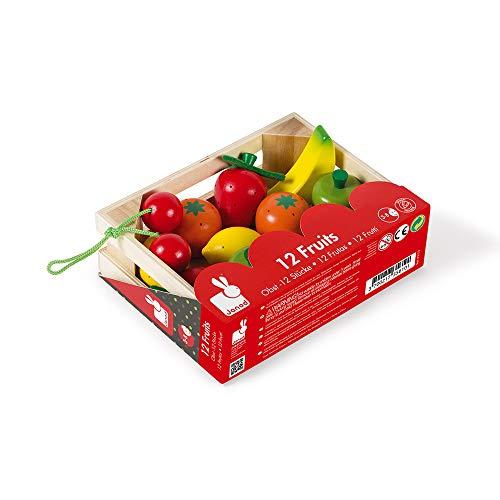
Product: Janod 13Piece Cherry Wood Fruit & Crate Set Play Kitchen Accessory for Pretend Play & Imagination Ages 3+
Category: Toys & Games | Dress Up & Pretend Play | Pretend Play | Kitchen Toys | Cooking & Baking Kits
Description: Enable imaginative play - turn your play room into a kitchen, restaurant, or farm with 12 beautifully crafted solid wooden fruits and wooden storage crate.
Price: $15.99
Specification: ProductDimensions:6.3x1.9x4.7inches|ItemWeight:8.5ounces|ShippingWeight:10.4ounces(Viewshippingratesandpolicies)|ASIN:B001IYODLE|Itemmodelnumber:J05610|Manufacturerrecommendedage:36months-8years